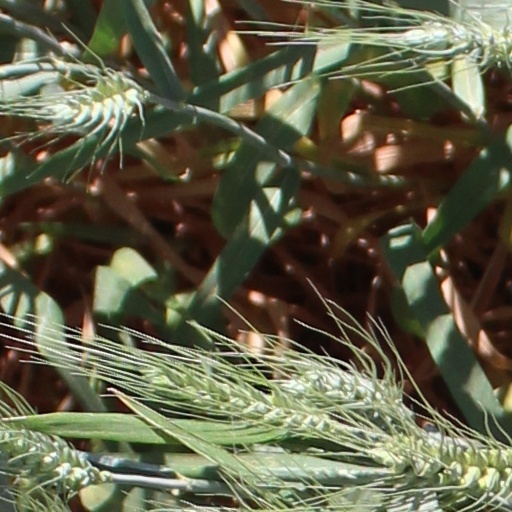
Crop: wheat